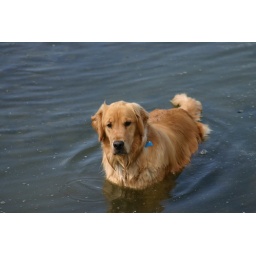
My dog in the water at the continental divide.